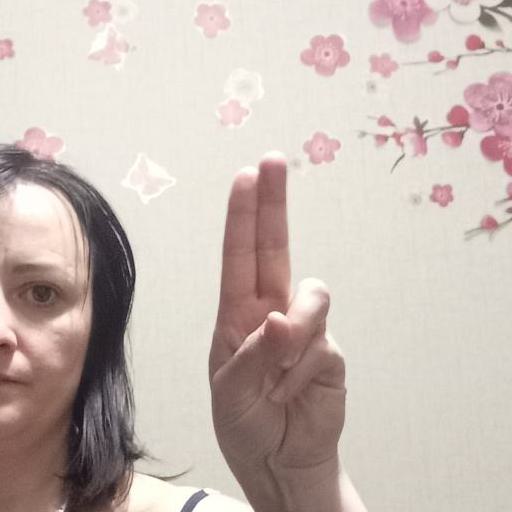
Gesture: two_up